2015–16 Golden State Warriors season

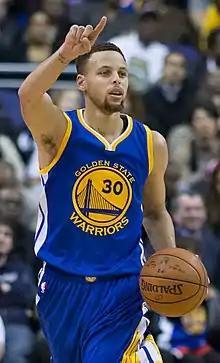
Stephen Curry made 402 three-pointers this season, breaking his own NBA record of 286.

The Warriors opened the regular season on October 27 with assistant coach Luke Walton coaching for the team after it was confirmed that coach Steve Kerr's back would not heal in time for the beginning of the regular season. That was Luke Walton's most successful season coaching in his career. Before the opener, the Golden State Warriors revealed their first title banner in 40 years and received their championship rings during a ceremony acknowledging the 2014–15 champions. Every player on the roster, with the exception of traded player David Lee, was in attendance with also the full coaching staff to celebrate the winningest season for the franchise. Golden State opened the season with a 111–95 win over the visiting New Orleans Pelicans. In that game, Stephen Curry led the Warriors with 40 points. On their third game of the season, they were once again up against the Pelicans, this time, they were on the road. On their first meeting, Curry scored 40 points, this time, Curry scored a season-high 53 points to lead the Warriors towards their third straight win. The Warriors opened their season with four wins and a combined margin-of-victory of 100 points, surpassing the 1961–62 Boston Celtics (99 points) for the largest win-margin over the first four games. On November 4, the Warriors won their fifth straight win after handing their division rival, the LA Clippers, their first loss of the season. Curry led the Warriors with 31 points. Eight days later, the Warriors won their tenth straight game after beating the Timberwolves, recording their first ever 10–0 start in a season in franchise history. On November 17, the Warriors have won their 12th straight game to start a season with 115–110 win over the visiting Toronto Raptors. They became the first defending champions to have won their first 12 games of a season since the 1996-97 Chicago Bulls. Three days later, the Warriors opened up the season with a 14–0 record after beating the visiting Chicago Bulls, 106–94. They also became the first defending champions to start their season with a 14–0 record since the 1957-58 Boston Celtics. On November 24, the Warriors won at home, 111–77, against the visiting Lakers and became the first team in NBA History to start a season with a 16–0 record, besting the 15–0 record set by the 1947-48 Capitols and 1993-94 Rockets. On November 27, the Warriors set new franchise records for longest winning streak (17) and three-point field goals made (22) in a 135–116 victory over the Phoenix Suns. They also extended their streak of scoring at least 100 points in a game for 17 straight games, the first team to do since the 2009-10 Suns.